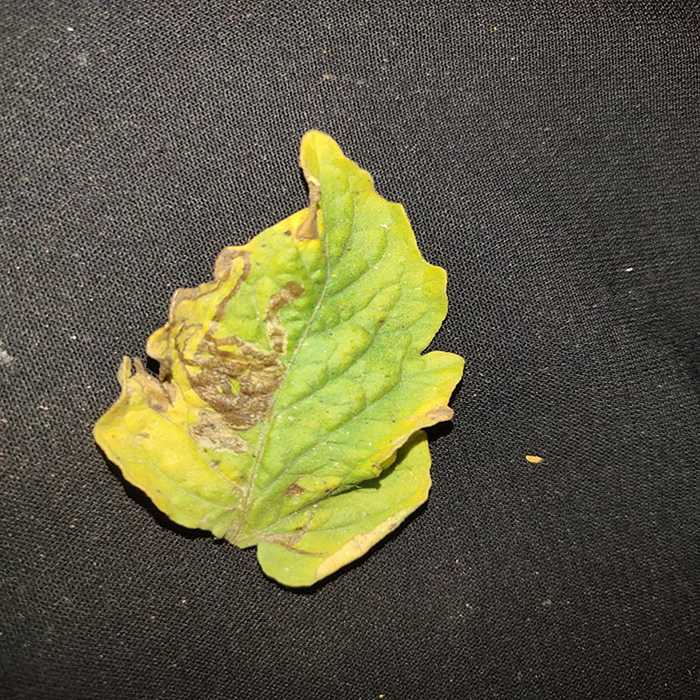
Plant: Tomato
Label: Tomato Bacterial spot